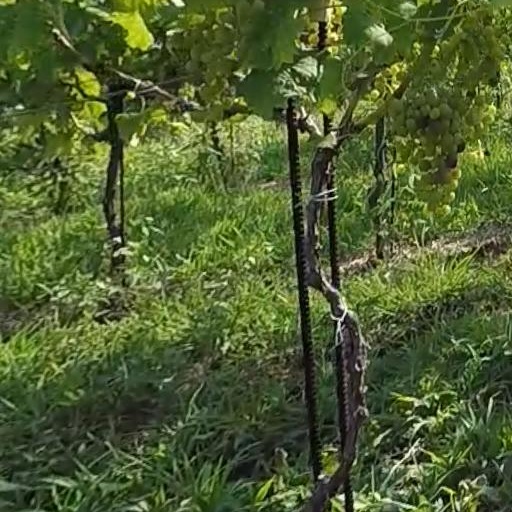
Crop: grape